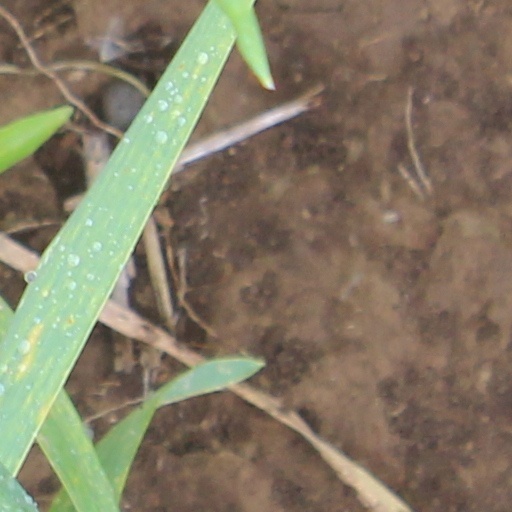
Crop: wheat